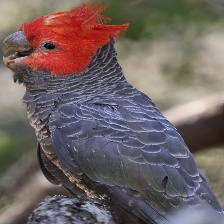
Species: GANG GANG COCKATOO
Scientific name: CALLOCEPHALON FIMBRIATUM
ImageNet parent category: sulphur-crested_cockatoo